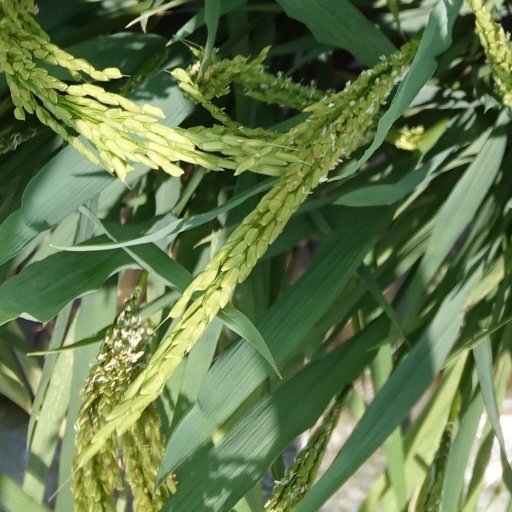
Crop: rice